Michele Prisco

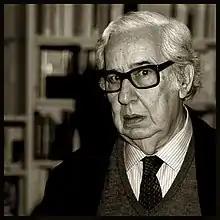
Michele Prisco

Michele Prisco (18 January 1920 – 19 November 2003) was an Italian journalist, critic, and novelist.